James Toohey (New South Wales politician)

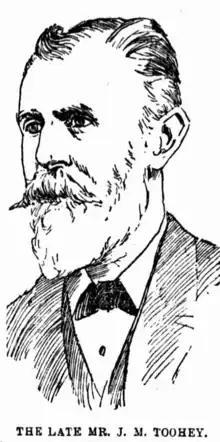

James Matthew Toohey (18 March 1850 – 25 September 1895) was a brewer and politician in the Colony of New South Wales.